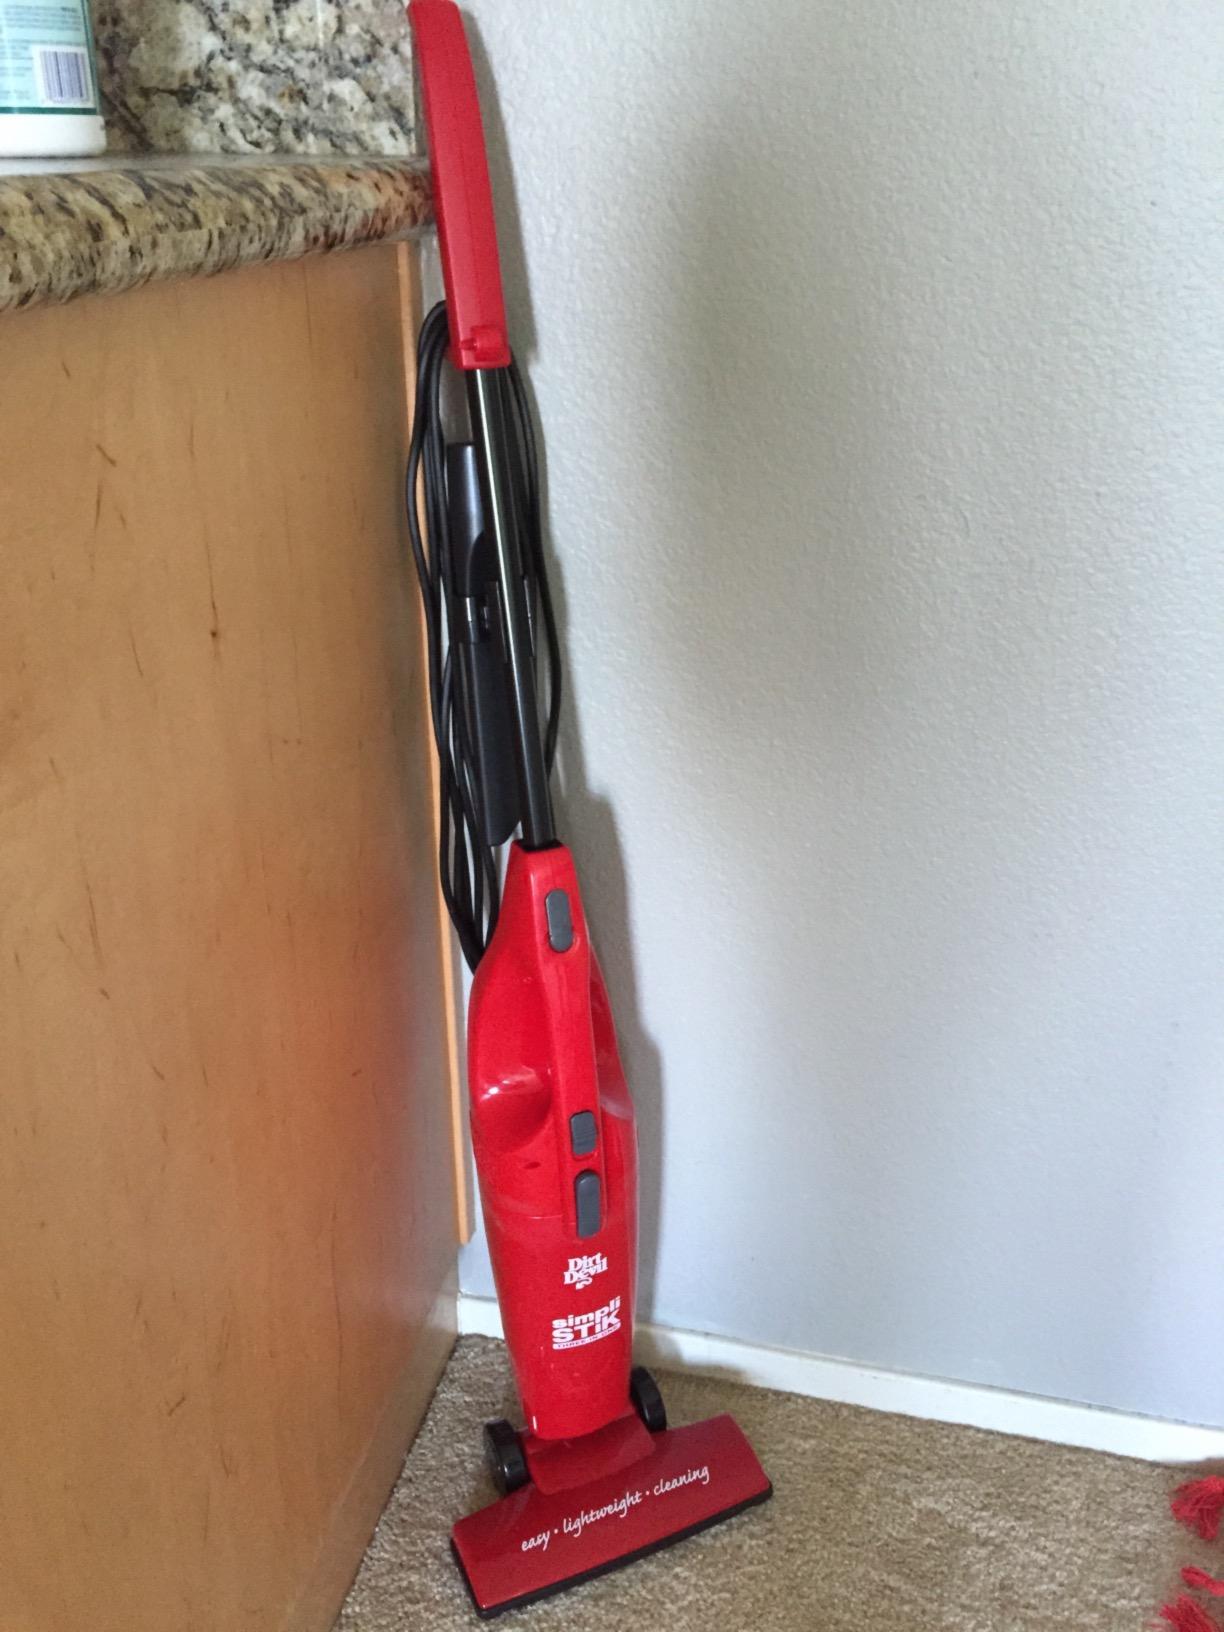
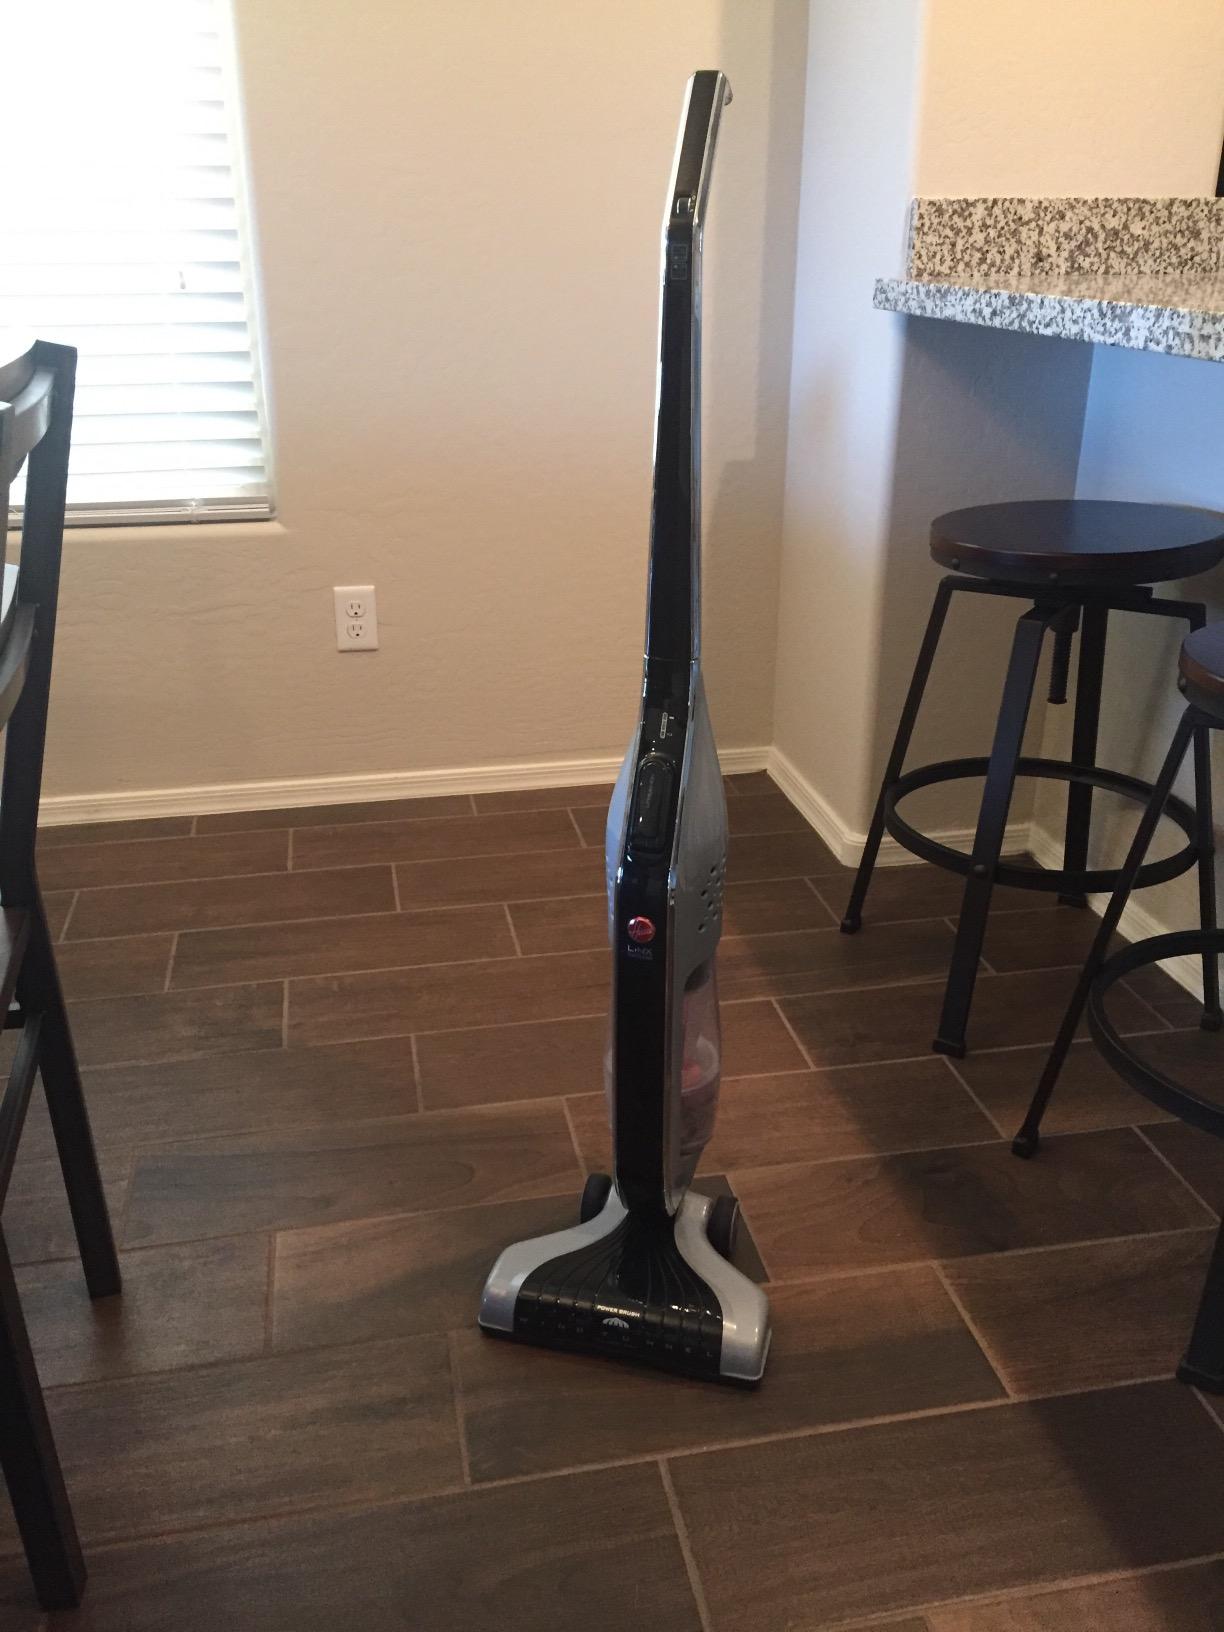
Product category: items_vacuum
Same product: no